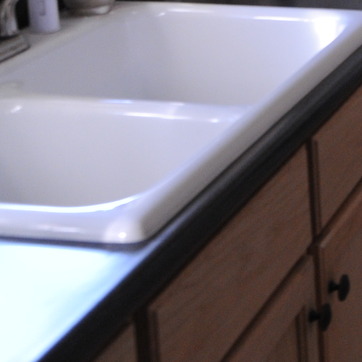
Material: ceramic